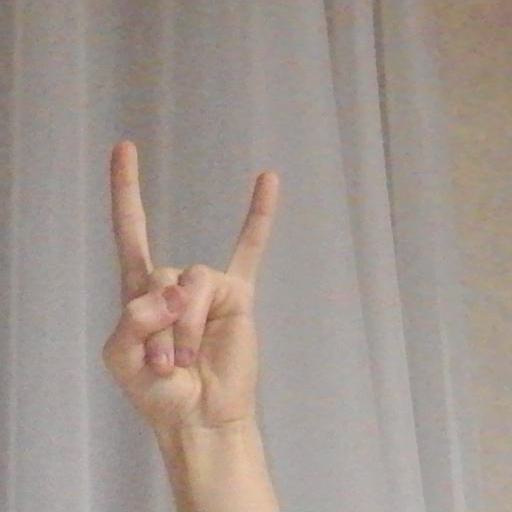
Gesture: rock